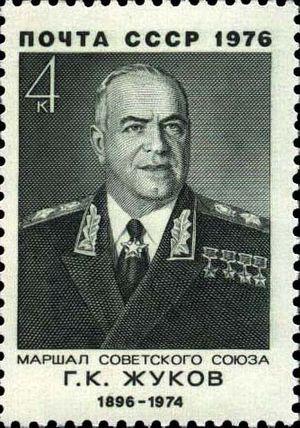
Gueorgui Konstantinovitch Joukov, né le 1ᵉʳ décembre 1896 et mort le 18 juin 1974, est un militaire et homme politique russe, puis surtout soviétique. D'abord sous-officier dans l'Armée impériale russe pendant la Première Guerre mondiale, il devient officier de l'Armée rouge et du Parti lors de la guerre civile. Il monte progressivement en grade pendant l'entre-deux-guerres jusqu'à ce que Joseph Staline le nomme chef de l'État-Major général en janvier 1941.